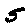
Label: 5